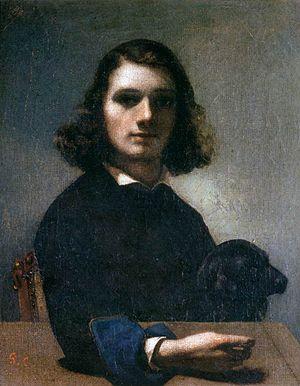
Autoportrait au chien noir ou Portrait de l'artiste, dit Courbet au chien noir est un tableau du peintre français Gustave Courbet, exécuté en 1842 et retouché en 1844. Il est conservé à Paris au Petit Palais.